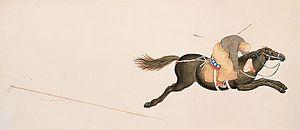
Ma Chang rompant les lignes ennemies est une peinture sur rouleau horizontal de papier, réalisée par le missionnaire jésuite milanais Giuseppe Castiglione en 1759, durant son séjour à la cour impériale chinoise. Elle représente une attaque de l'archer à cheval Ma Chang, durant la campagne contre les Ouïghours. Elle est désormais conservée au musée national du Palais à Taïwan.